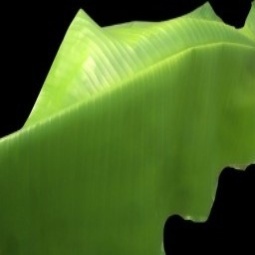
Label: Healthy